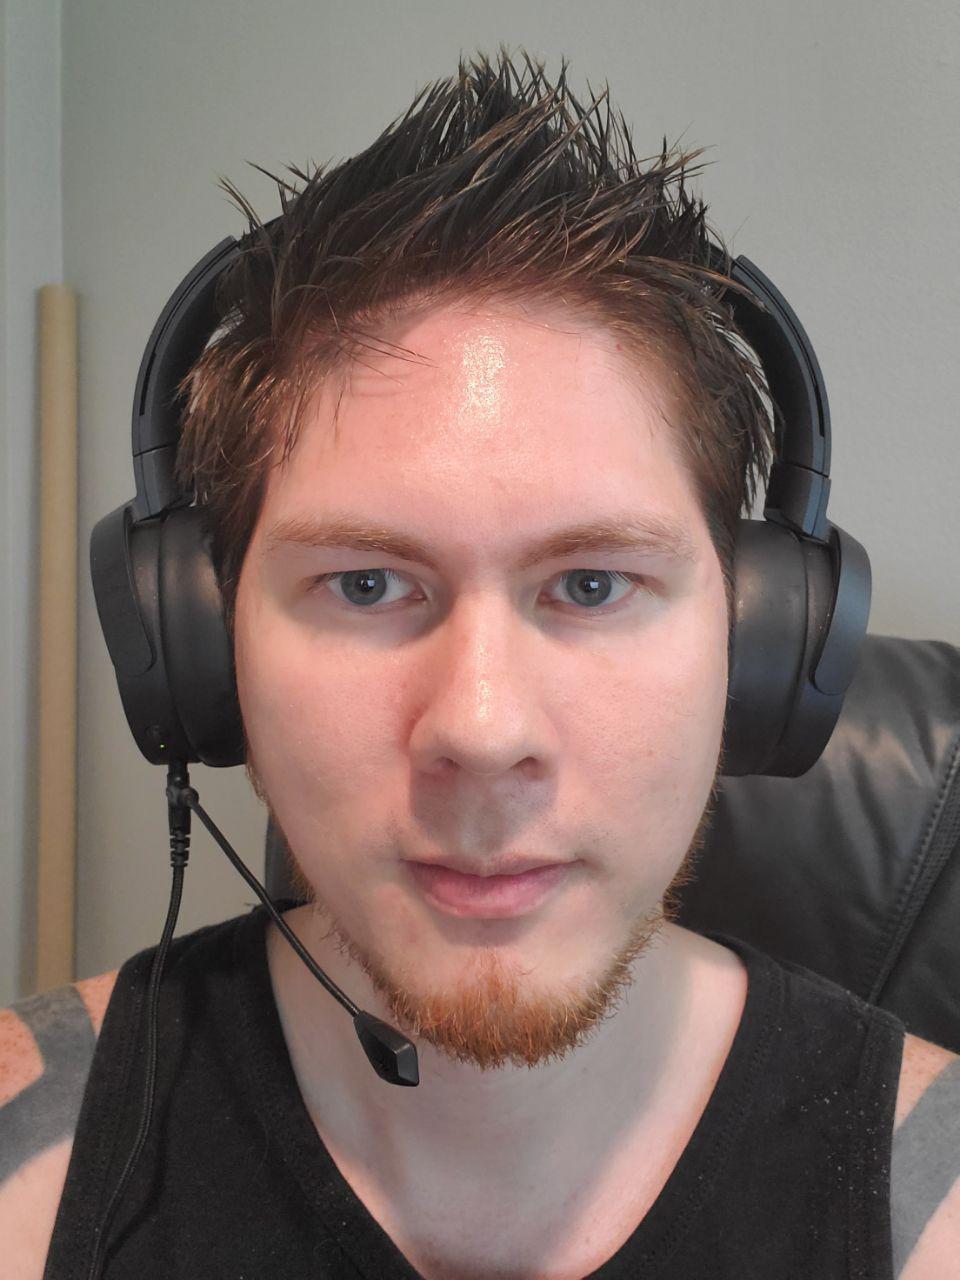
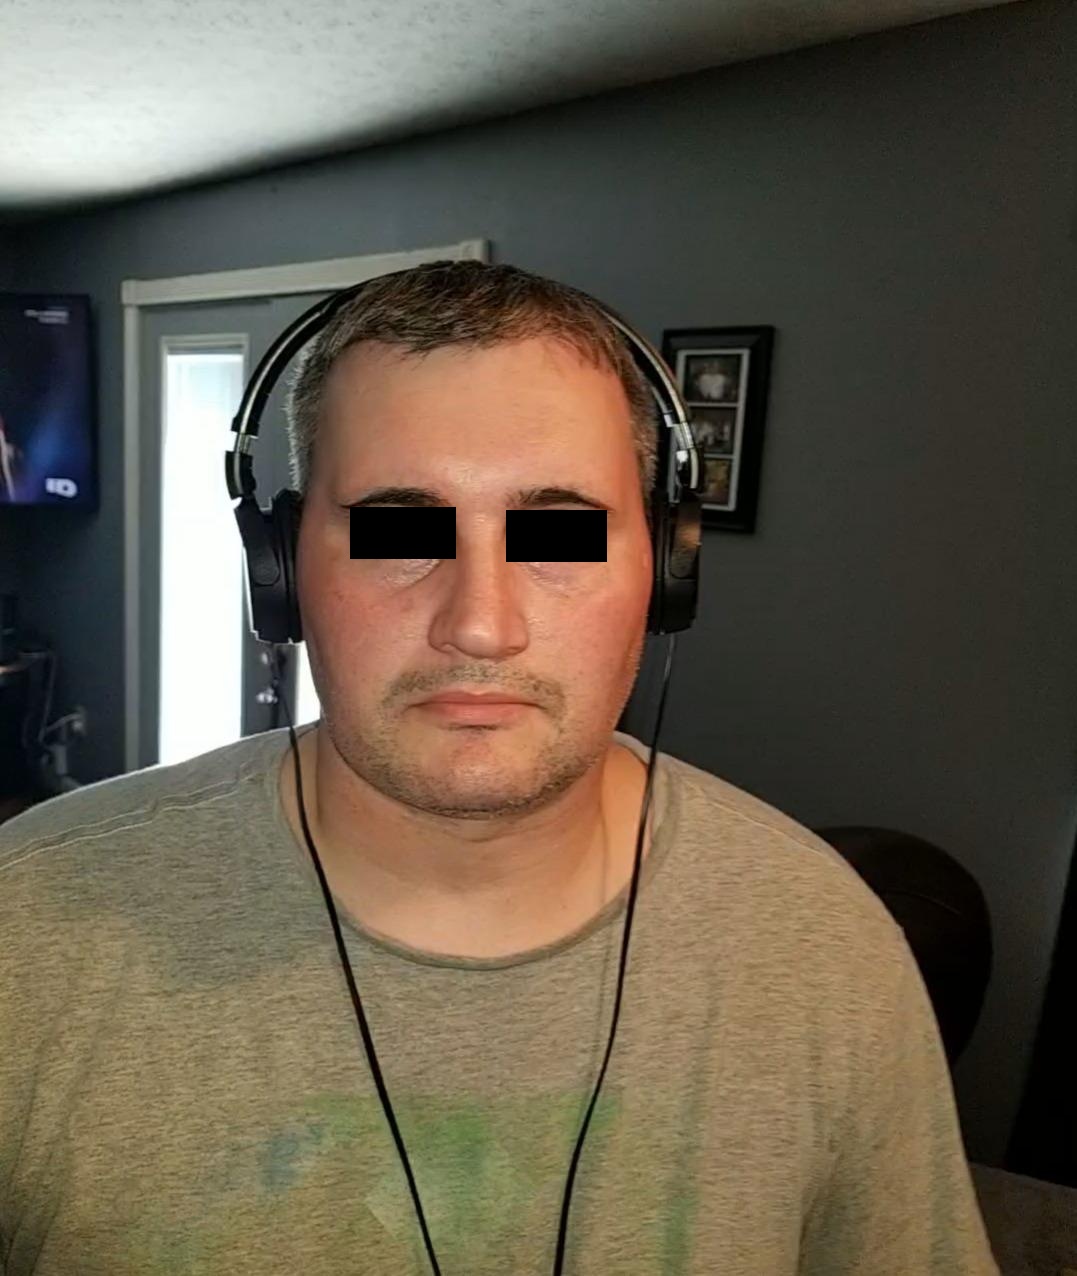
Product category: headphones
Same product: no